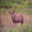
Label: deer